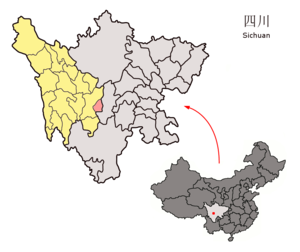
Le xian de Luding est un district administratif de la province du Sichuan en Chine. Il est placé sous la juridiction de la préfecture autonome tibétaine de Garzê.